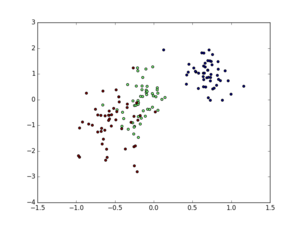
Exemple de distribution de la base de donnée Iris en deux dimensions. Nous pouvons observer que les classes peuvent se superposer.
La métrique, aussi appelée distance ou similarité, permet de mesurer le degré de parenté de deux éléments d'un même ensemble. Elle est utilisée dans le domaine de l'apprentissage dans des applications de classification ou de régression. La qualité de ces métriques est primordiale pour ces applications, d'où l'existence de méthodes d'apprentissage de distances. Ces méthodes se divisent en plusieurs catégories : supervisées ou non-supervisées selon les données mises à disposition. Il existe également une approche utilisant les machines à vecteurs de support ou encore une méthode utilisant une fonction noyau.